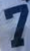
Number: 7